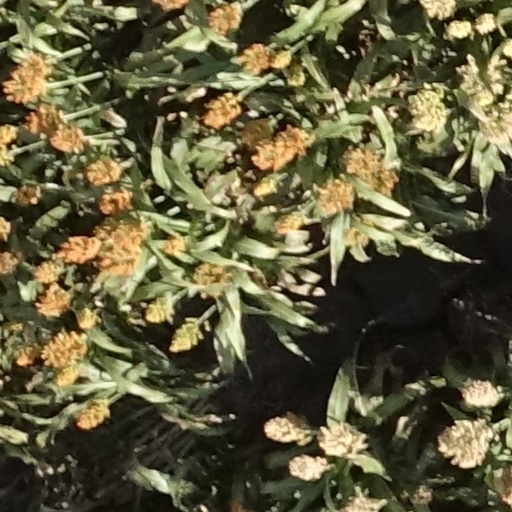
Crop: sorghum